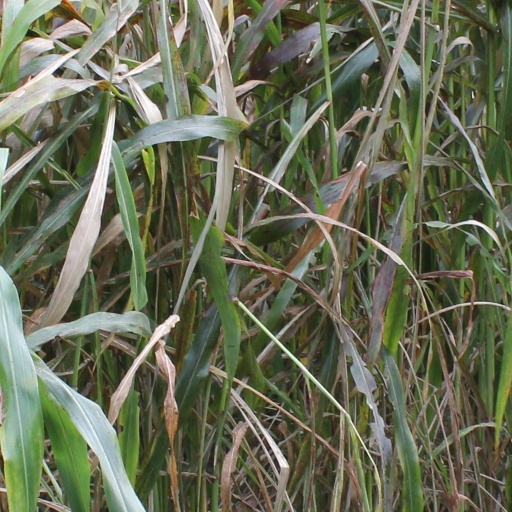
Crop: sorghum